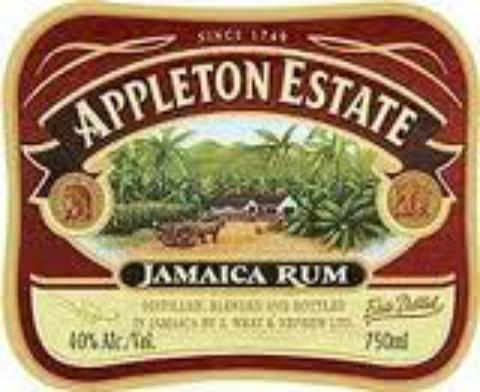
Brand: Appleton Estate
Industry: Food